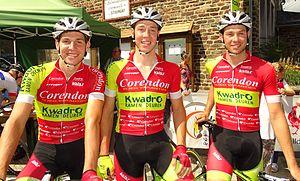
Tour de la province de Liège 2015. Depicted people: Diether Sweeck, Hendrik Sweeck and Laurens Sweeck
Diether Sweeck est un coureur cycliste belge, spécialiste du cyclo-cross et membre de l'équipe Pauwels Sauzen-Vastgoedservice. Il est le frère jumeau de Laurens et le frère de Hendrik eux aussi coureurs de cyclo-cross et le petit-fils d'Alfons Sweeck vainqueur la même année du Tour de Belgique et d'une étape sur le Tour d'Espagne 1960.
L'équipe cycliste ERA-Circus est une équipe cycliste belge.
Laurens Sweeck est un coureur cycliste belge, spécialiste du cyclo-cross et membre de l'équipe ERA Real Estate-Circus. Il est le frère jumeau de Diether et le frère de Hendrik eux aussi coureurs de cyclo-cross et le petit-fils d'Alfons Sweeck vainqueur la même année du Tour de Belgique et d'une étape sur le Tour d'Espagne 1960.